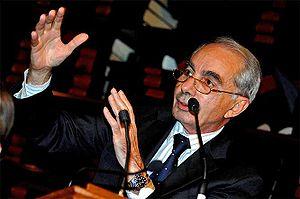
Mani pulite désigne une série d'enquêtes judiciaires réalisées au début des années 1990 et visant des personnalités du monde politique et économique italien. Ces enquêtes mirent au jour un système de corruption et de financement illicite des partis politiques surnommé Tangentopoli. Des ministres, des députés, des sénateurs, des entrepreneurs et même des ex-présidents du conseil furent impliqués.